Battle of Bornhöved (1227)

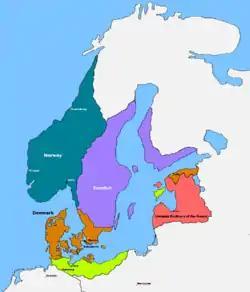
Map of Scandinavia in 1219 — Danish occupied areas shown in light green

The (second) Battle of Bornhöved took place on 22 July 1227 near Bornhöved in Holstein. Count Adolf IV of Schauenburg and Holstein — leading an army consisting of troops from the cities of Lübeck and Hamburg, Dithmarschen, Holstein, and various Northern German nobles, defeated King Valdemar II of Denmark and the Welf Otto the Child.